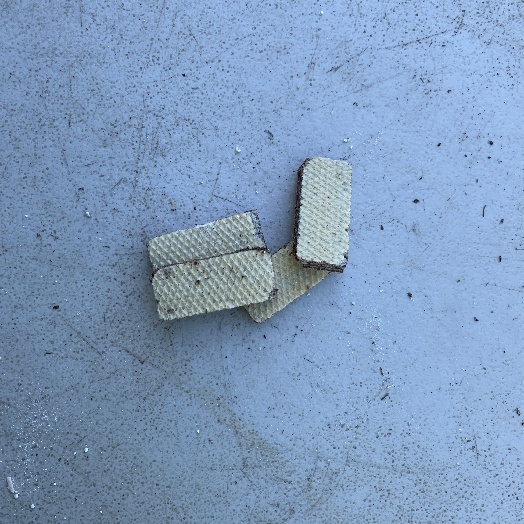
Label: Food Organics